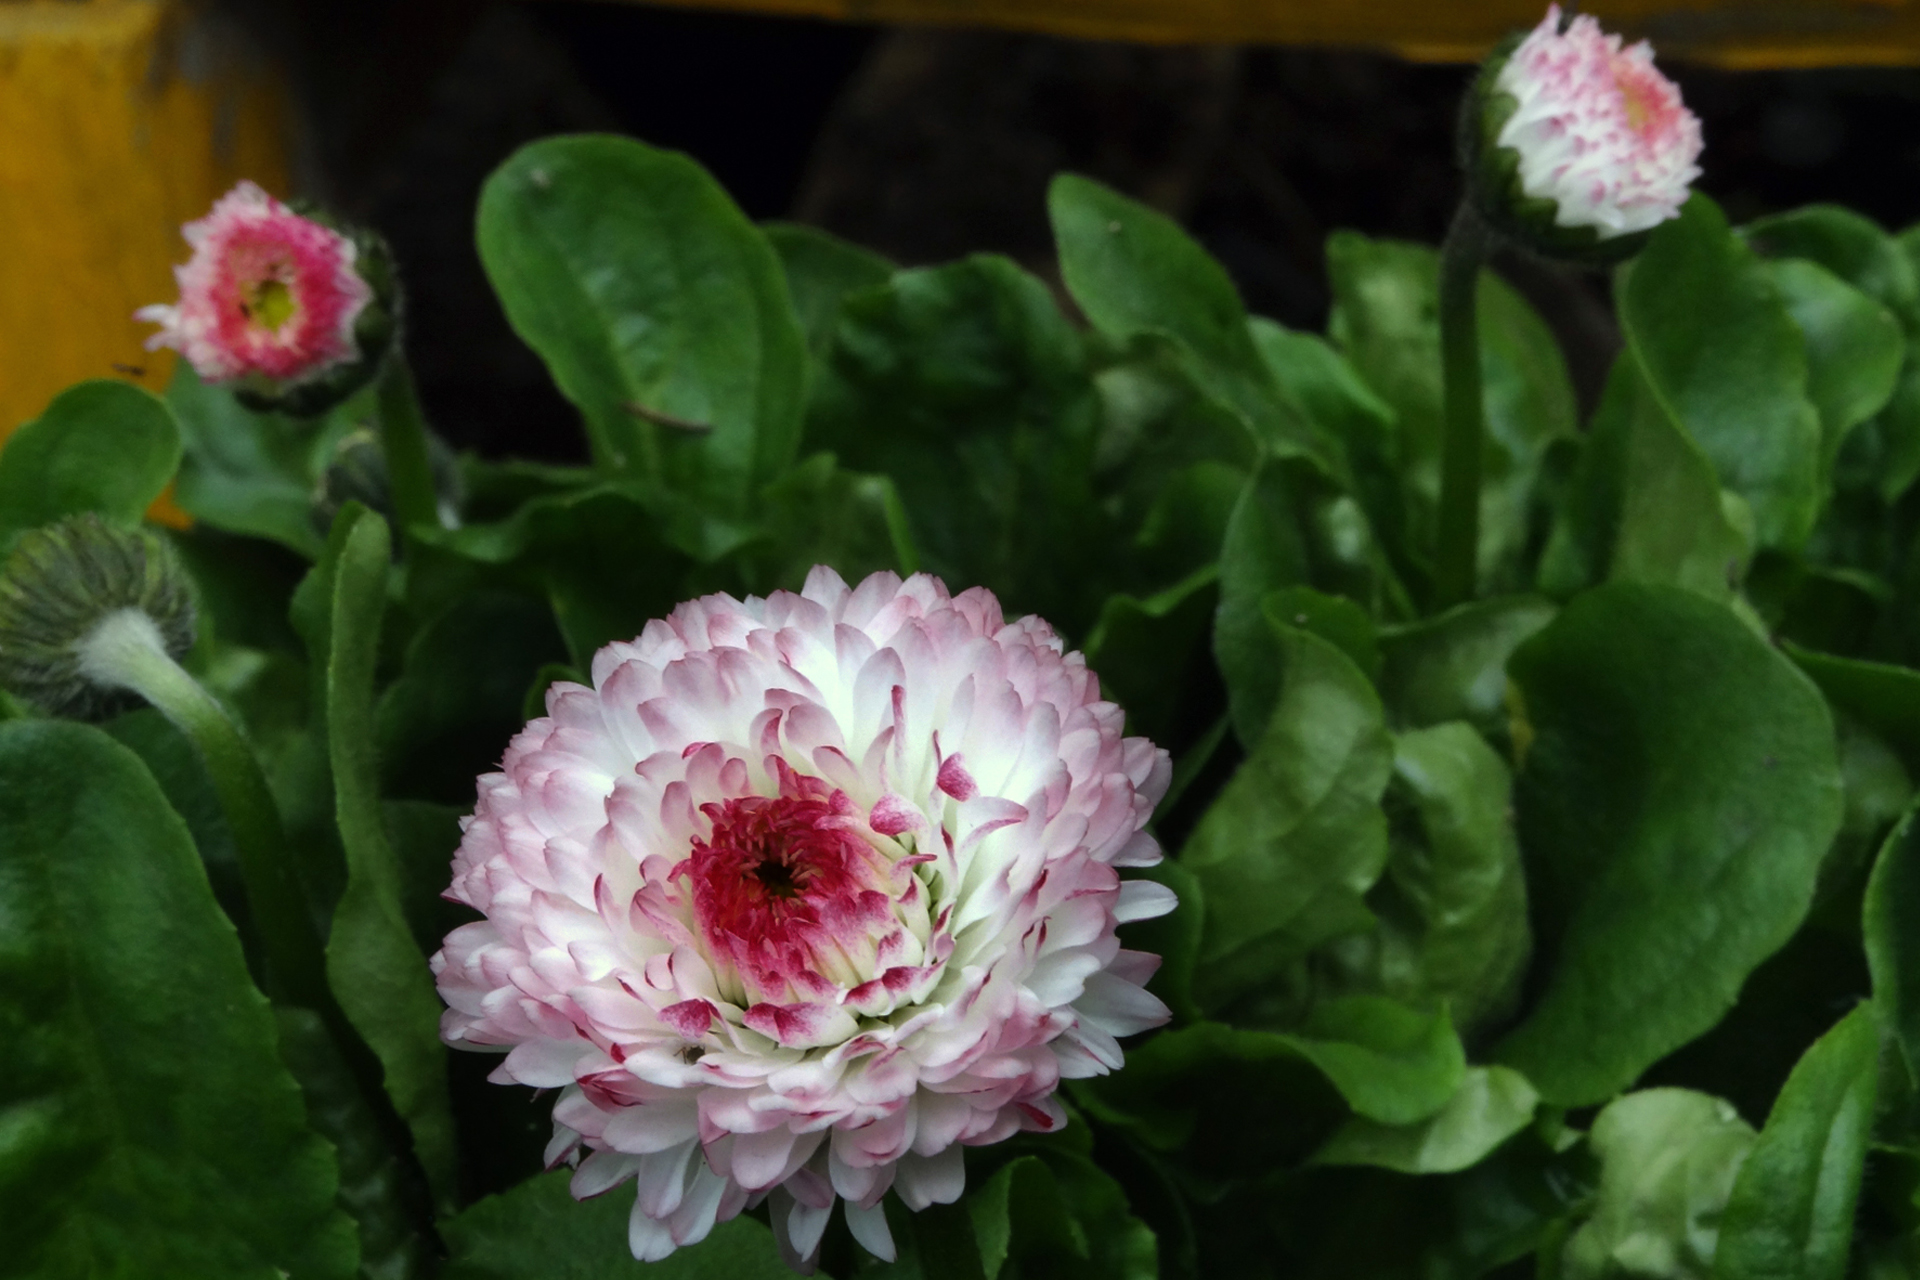
flowers, flower, flowering plant, plant, petal, pink, botany, annual plant, dahlia, Chinese peony, peony, herbaceous plant, perennial plant